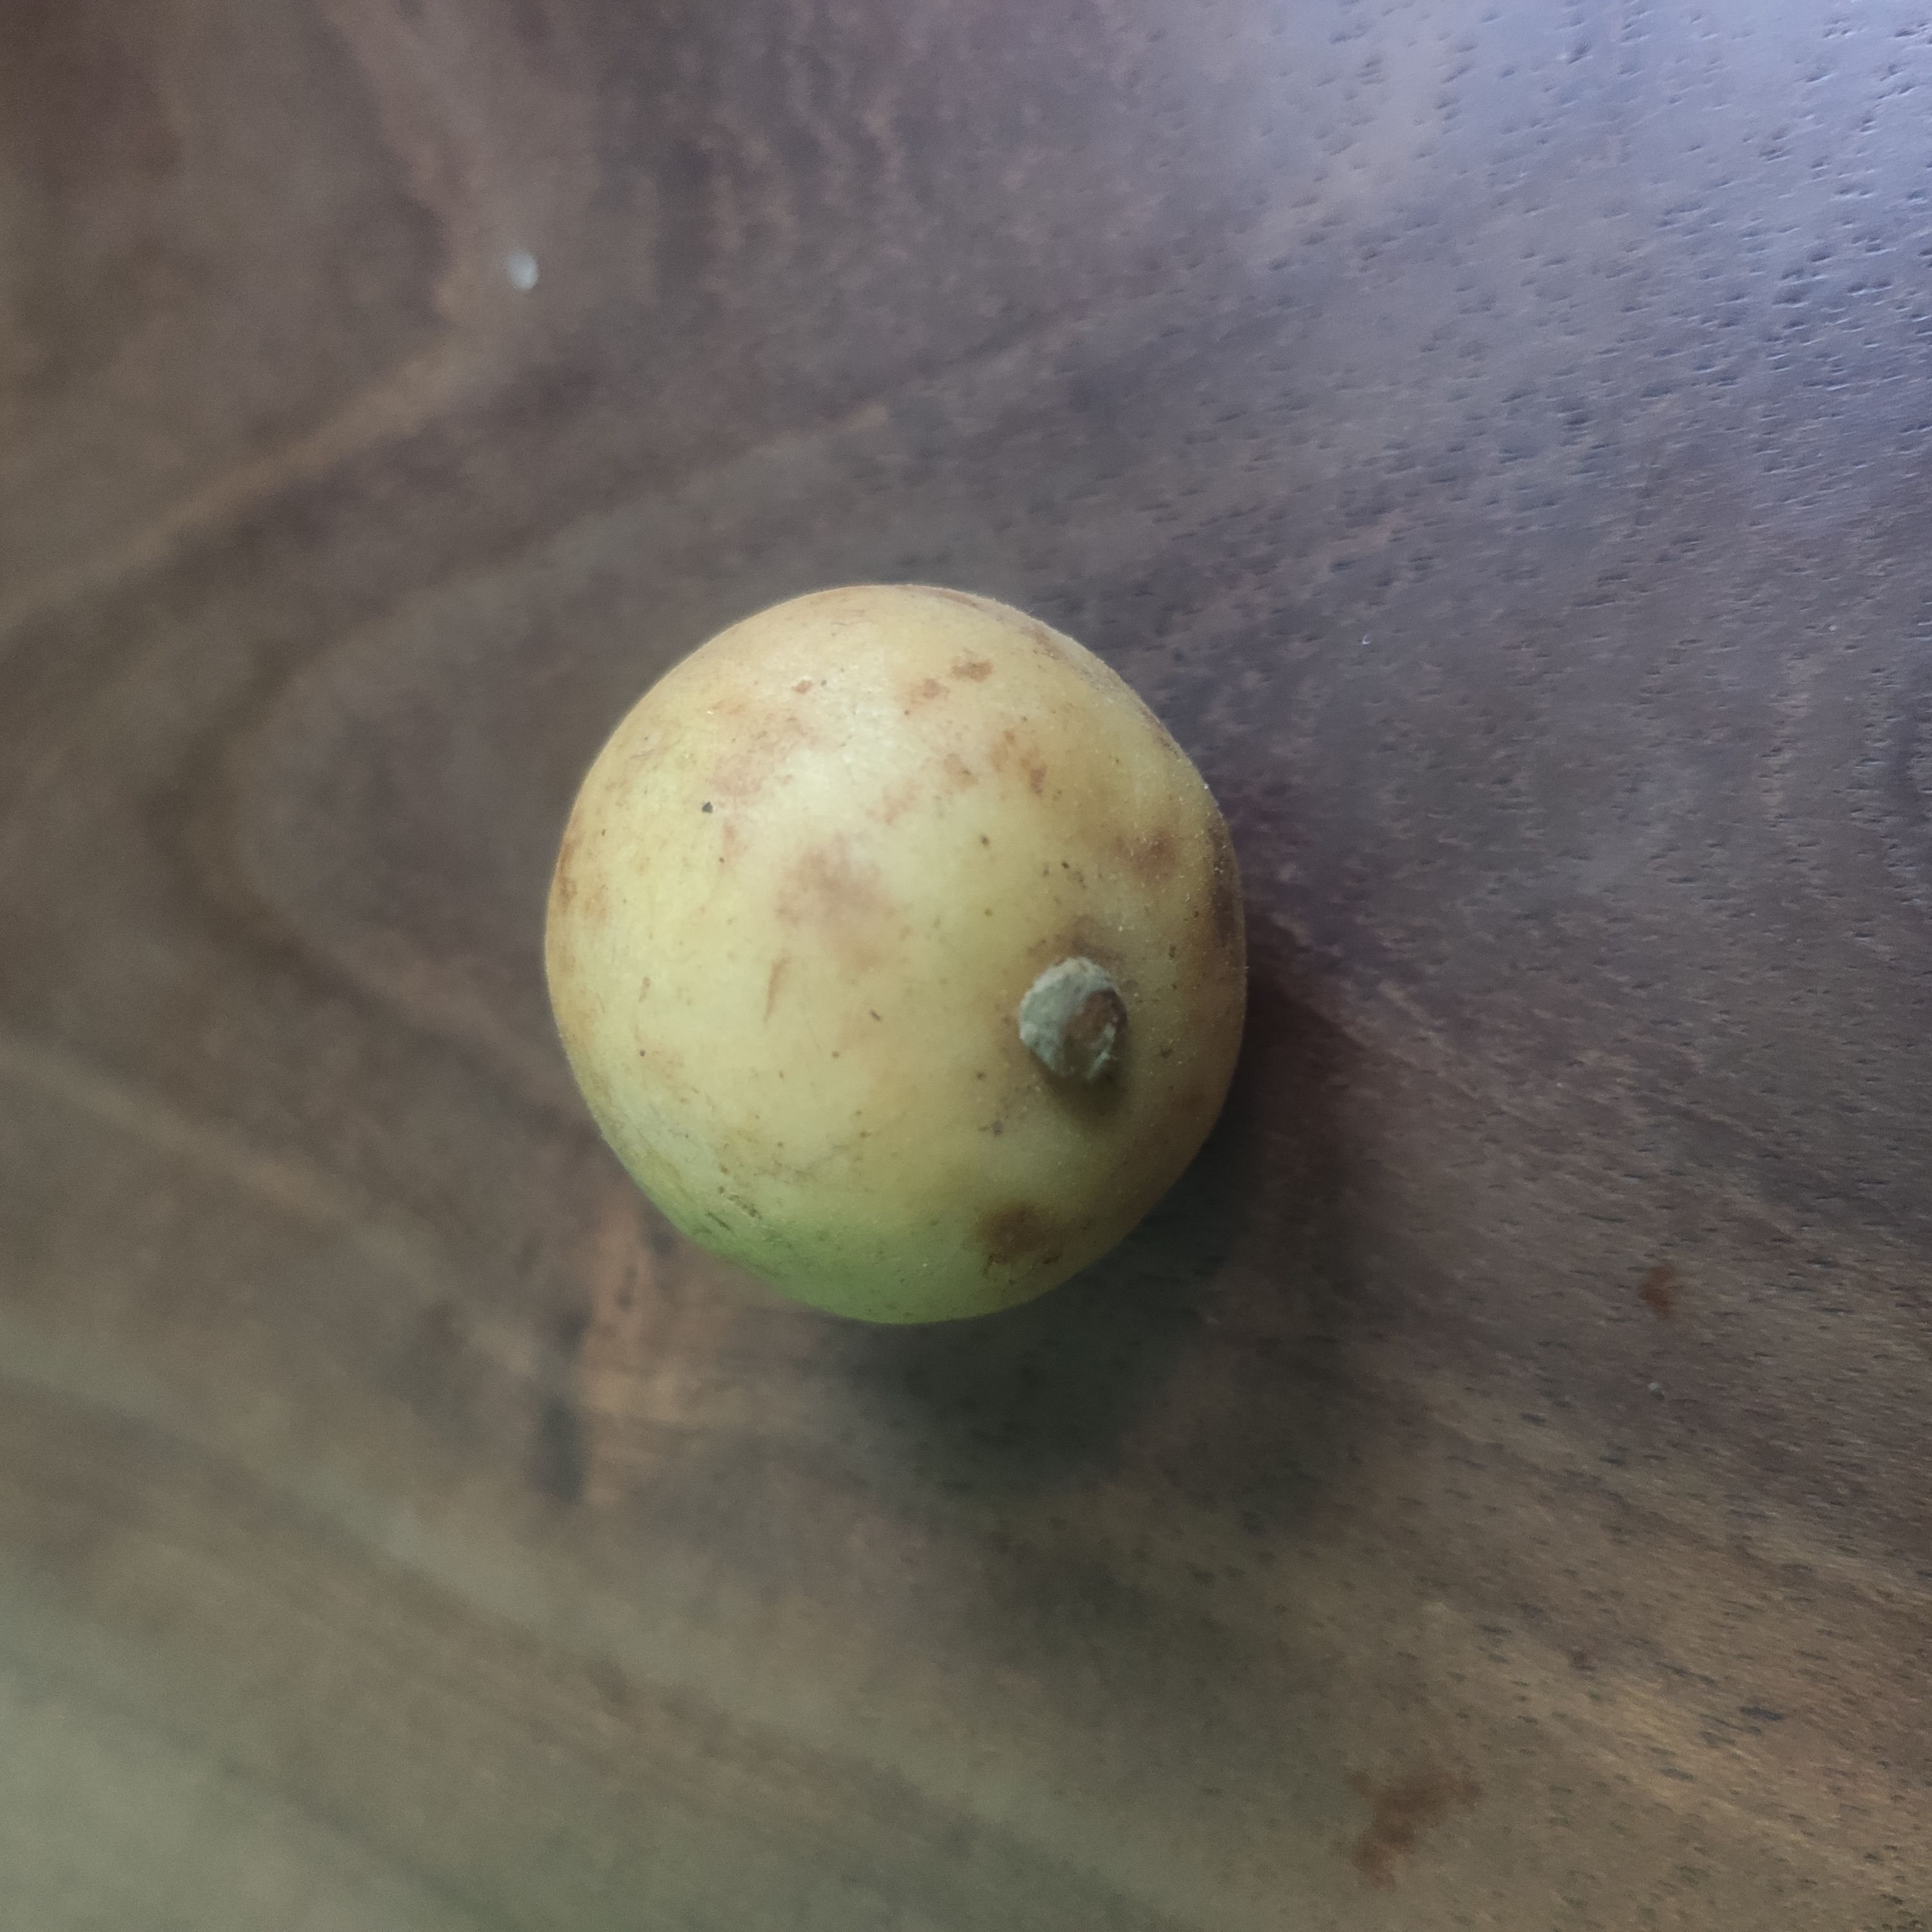
Fruit: burmese-grape
Grade: 1st-grade